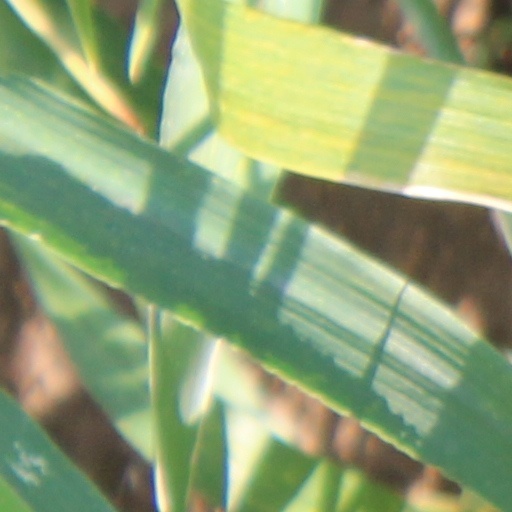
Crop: wheat